Juan Carlos Castagnino Municipal Museum of Art

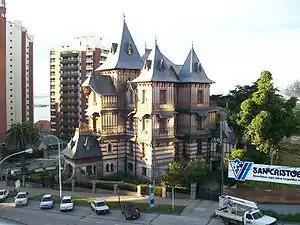
The Castagnino Museum

The Juan Carlos Castagnino Municipal Museum of Art is a museum of fine arts in Mar del Plata, Argentina. Its building, the Ortiz Basualdo Villa, is a National Monument of Argentina.